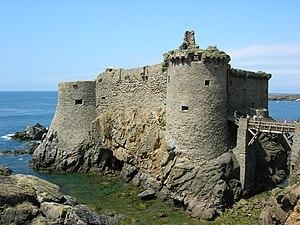
Cet article recense les monuments historiques français classés en 1900.
Cet article recense les monuments historiques de L'Île-d'Yeu, dans le département de Vendée, en France.
À l’île d’Yeu, le Vieux-Château est un château fort édifié au XIVᵉ siècle, couvrant trois siècles de l'histoire insulaire.